J. Howard Edmondson

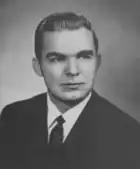
Edmondson as governor

Edmondson was inaugurated as Governor of Oklahoma on January 12, 1959, after winning the election by the largest majority ever given to a gubernatorial candidate in the state. He ran on a platform of reform, and passed many reforms despite opposition from the legislature during his first two years as governor. He was also committed to a special election to repeal prohibition of the sale of alcohol, and successfully pushed a referendum through the legislature. He was successful in establishing a state merit system and central purchasing, but failed in his attempt to transfer control of county road funds to the Department of Highways.